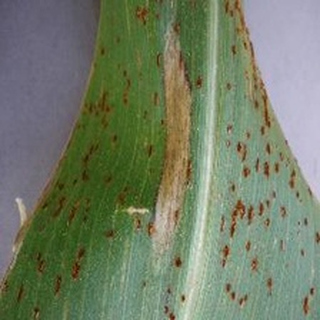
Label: corn_northern_leaf_blight